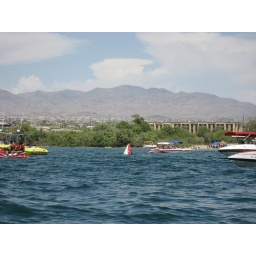
That white tip in the middle is someone's boat that SUNK!